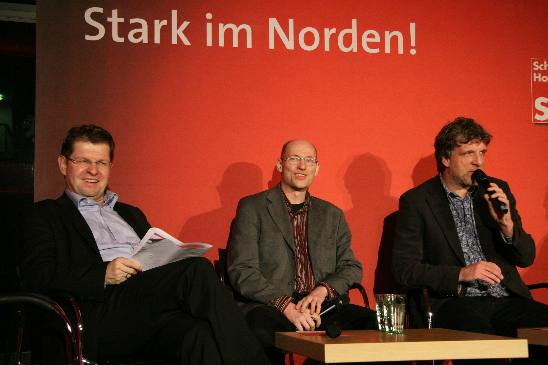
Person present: Yes